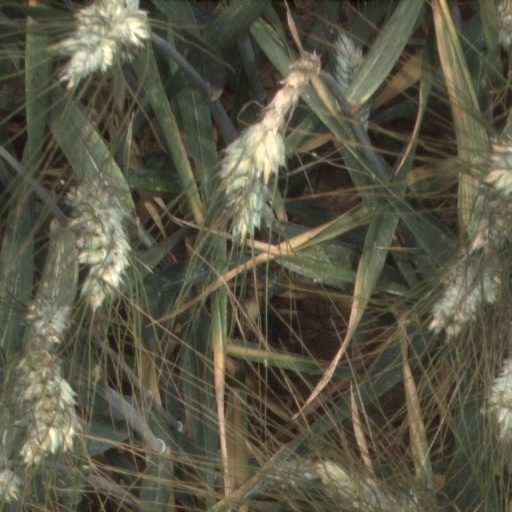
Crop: wheat